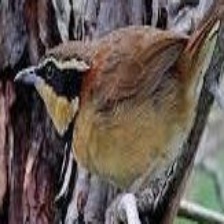
Species: COLLARED CRESCENTCHEST
Scientific name: MELANOPAREIA TORQUATA